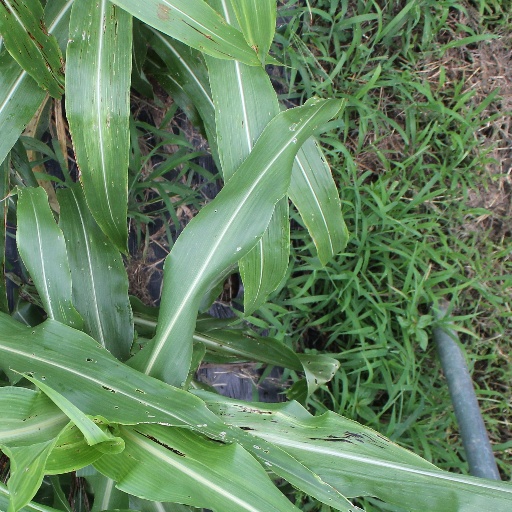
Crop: sorghum